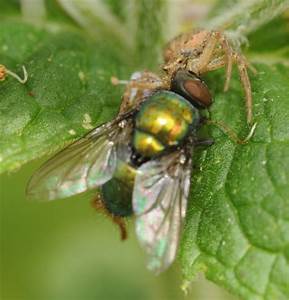
Label: spider